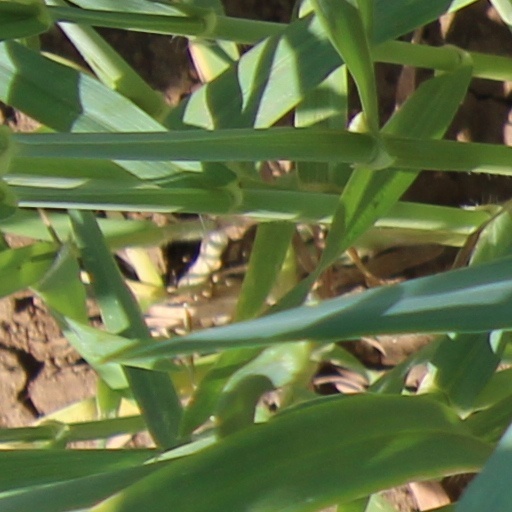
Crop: wheat